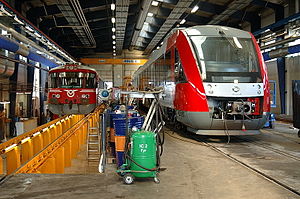
Danske privatbaner / Historie / Trange tider
Y-tog prægede længe privatbanerne men er nu sat i skyggen af f.eks. Lint 41.
De danske privatbaner, også kaldet lokalbaner, er et antal jernbaner der varetager lokaltrafik forskellige steder i Danmark. Privatbanerne er organiserede som private aktieselskaber, idet aktierne dog hovedsageligt ejes af de regionale trafikselskaber og forskellige kommuner. Pr. 2018 er der 13 danske privatbaner fordelt på 4 selskaber.